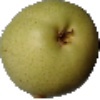
Label: Pear 1